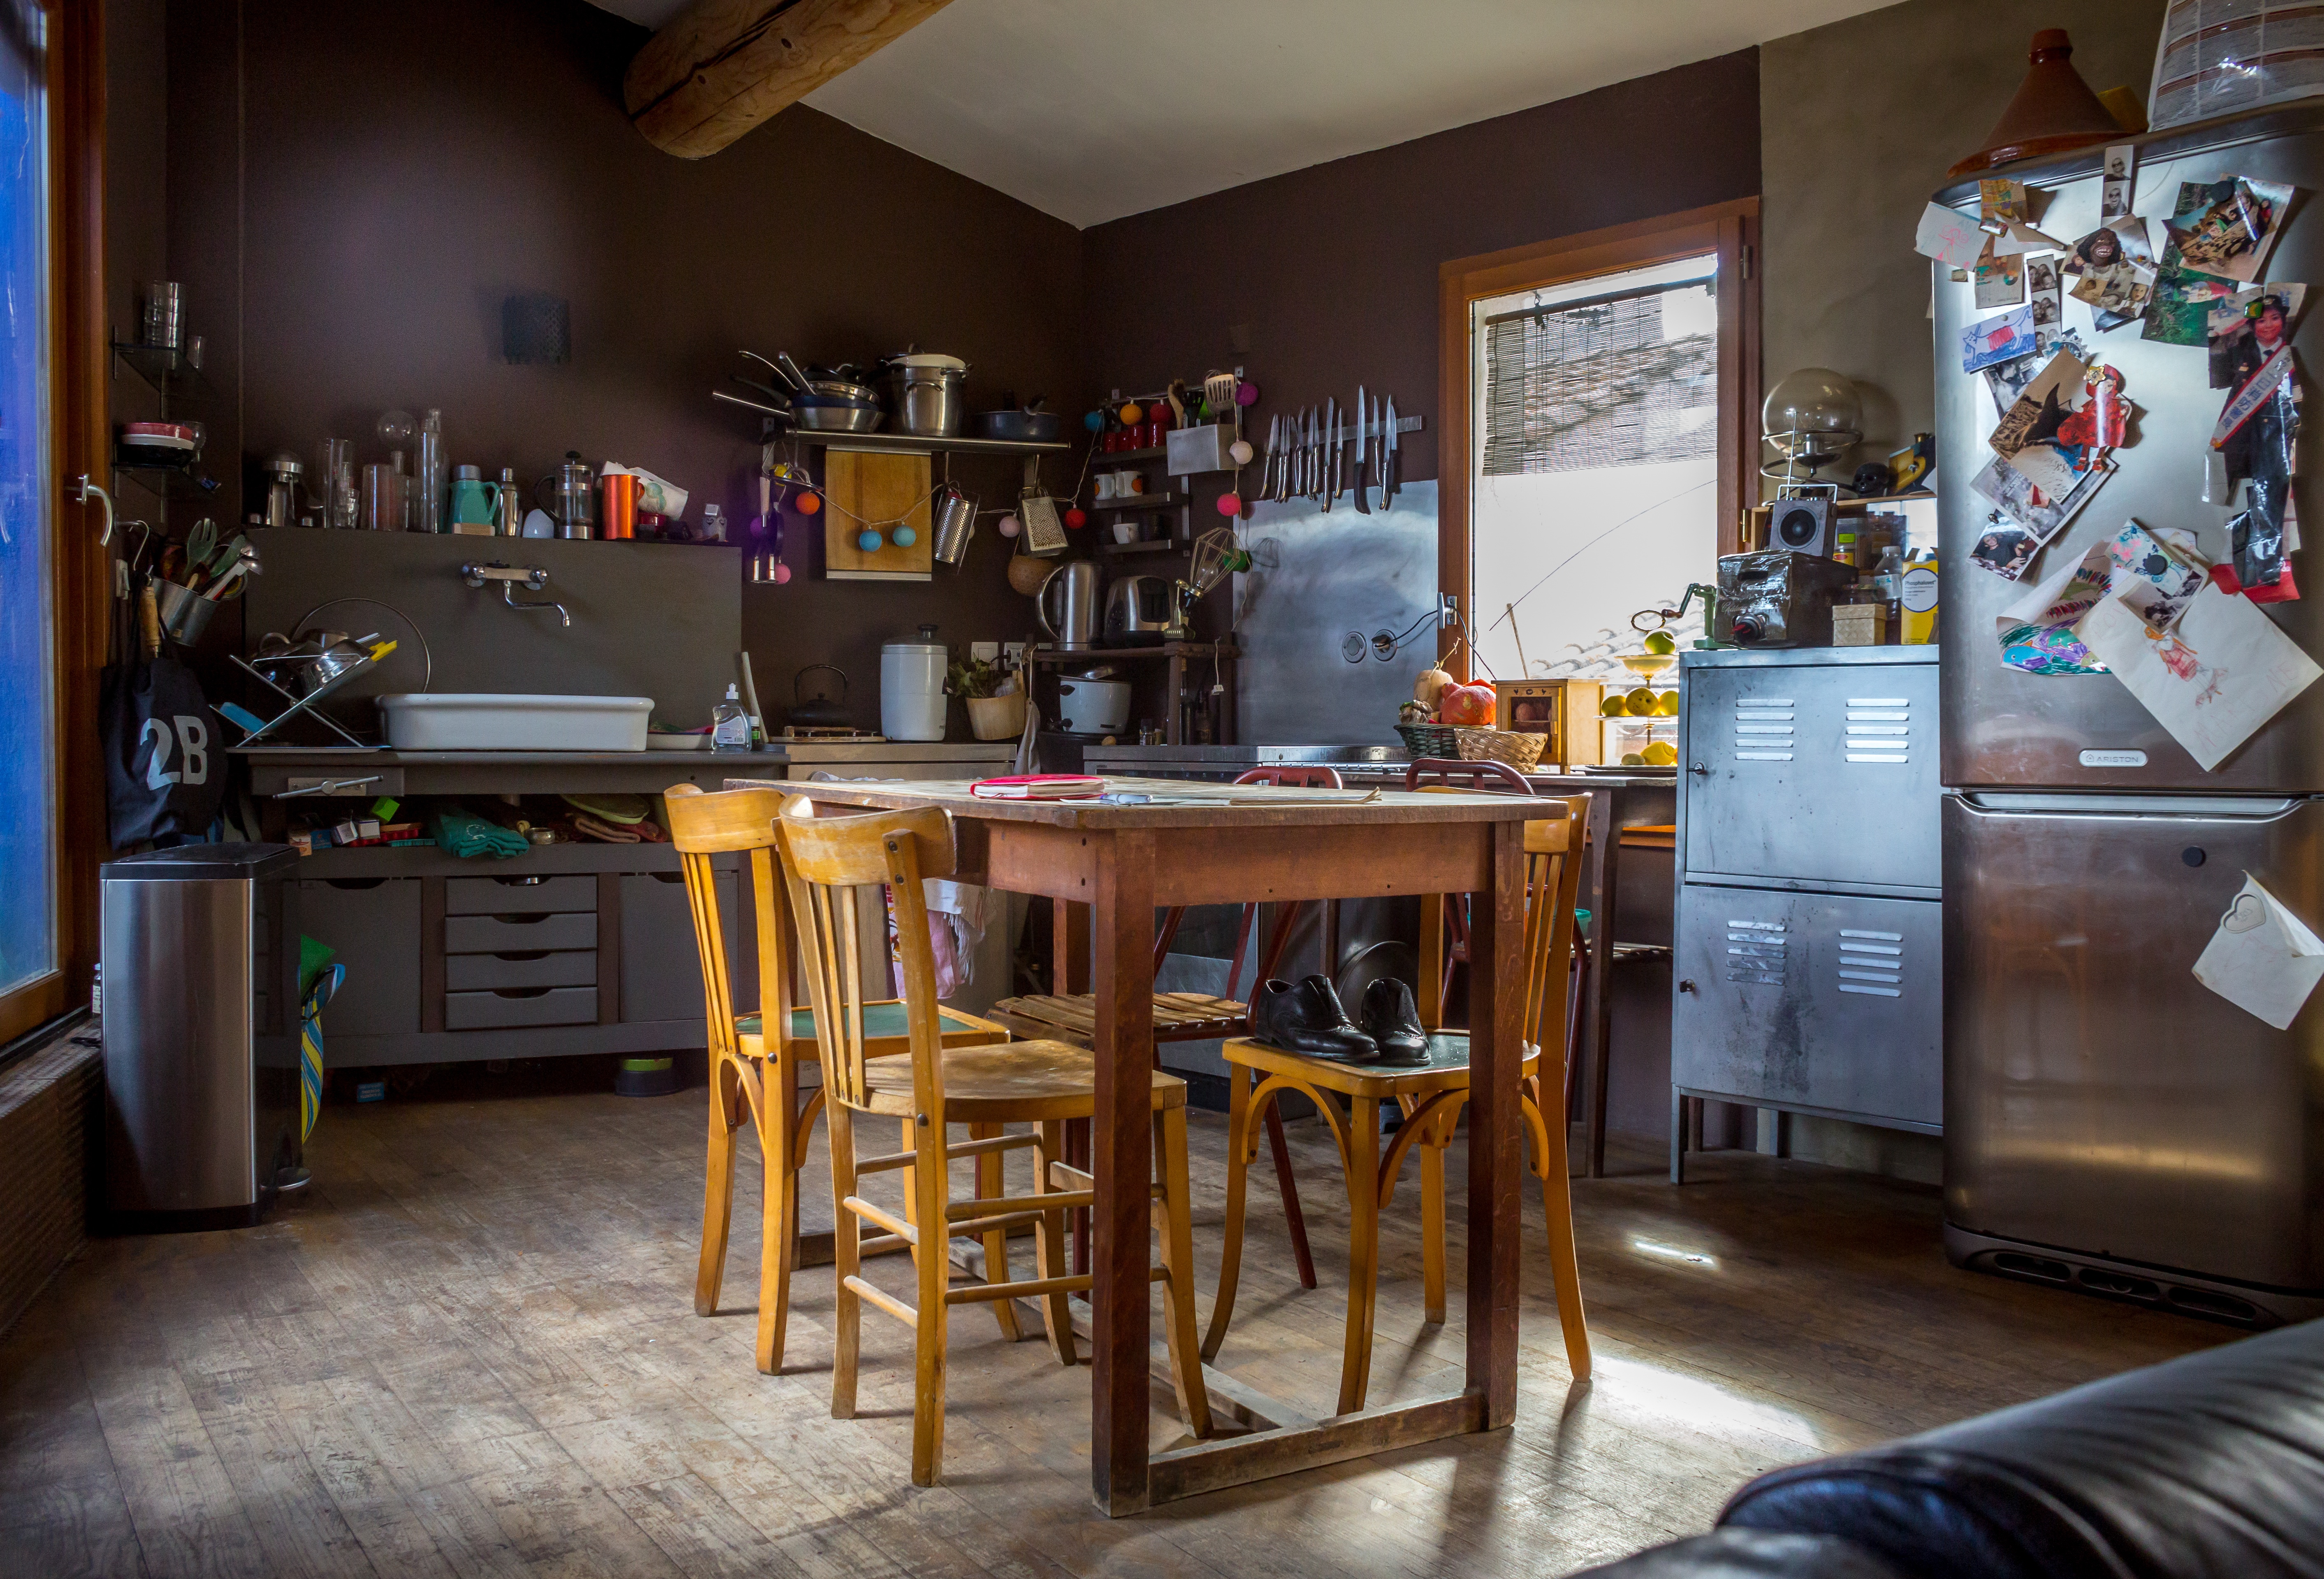
home, cottage, kitchen, room, interior design, estate